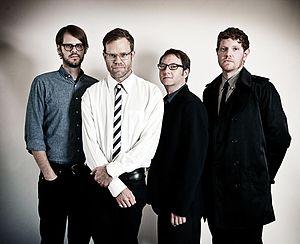
Spain est un groupe de rock américain, originaire de Los Angeles, en Californie. En l'espace de deux décennies, le groupe compte cinq albums studio, un album live et un best-of.